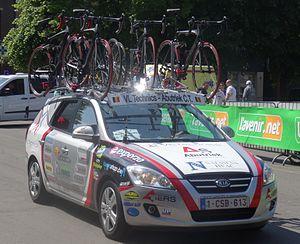
Reportage réalisé le samedi 17 mai à l'occasion du départ du Grand Prix Criquielion 2014 à Boussu, Belgique.
L'équipe cycliste VL Technics-Experza-Abutriek est une équipe cycliste belge néerlandophone participant aux circuits continentaux de cyclisme et aux autres courses du calendrier national. Elle portait le nom de VL Technics-Abutriek jusqu'à la fin de la saison 2014.